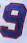
Number: 9